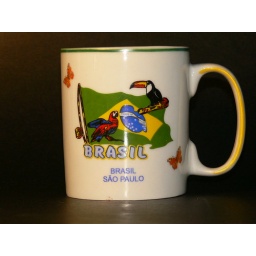
mug brought home to me by Jen from Sao Paulo, Brazil.